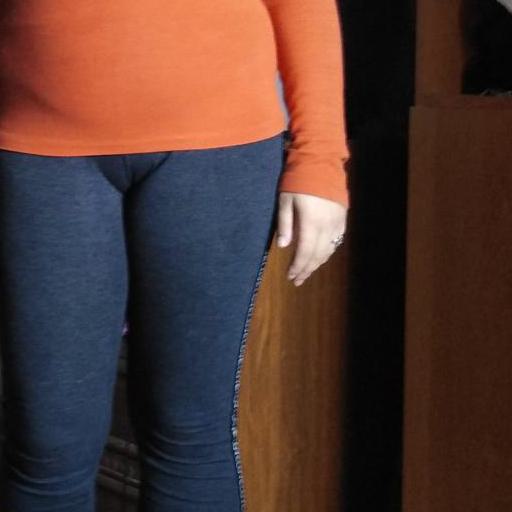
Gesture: no_gesture